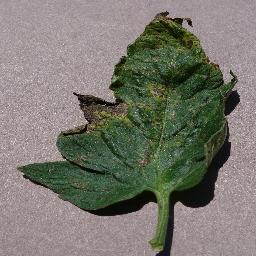
Label: Tomato___Septoria_leaf_spot